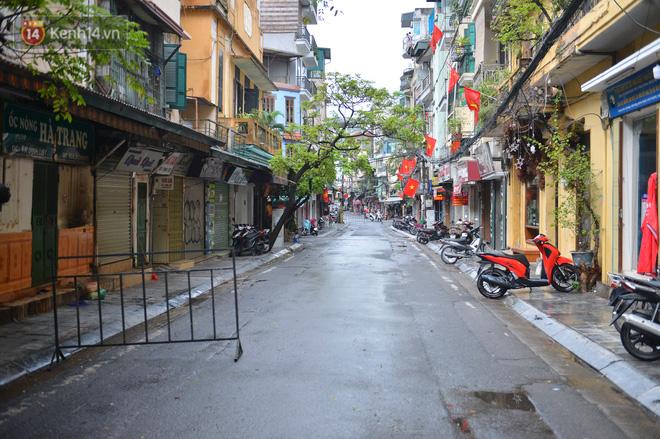
có những chiếc xe máy xuất hiện trên vỉa hè hai bên đường